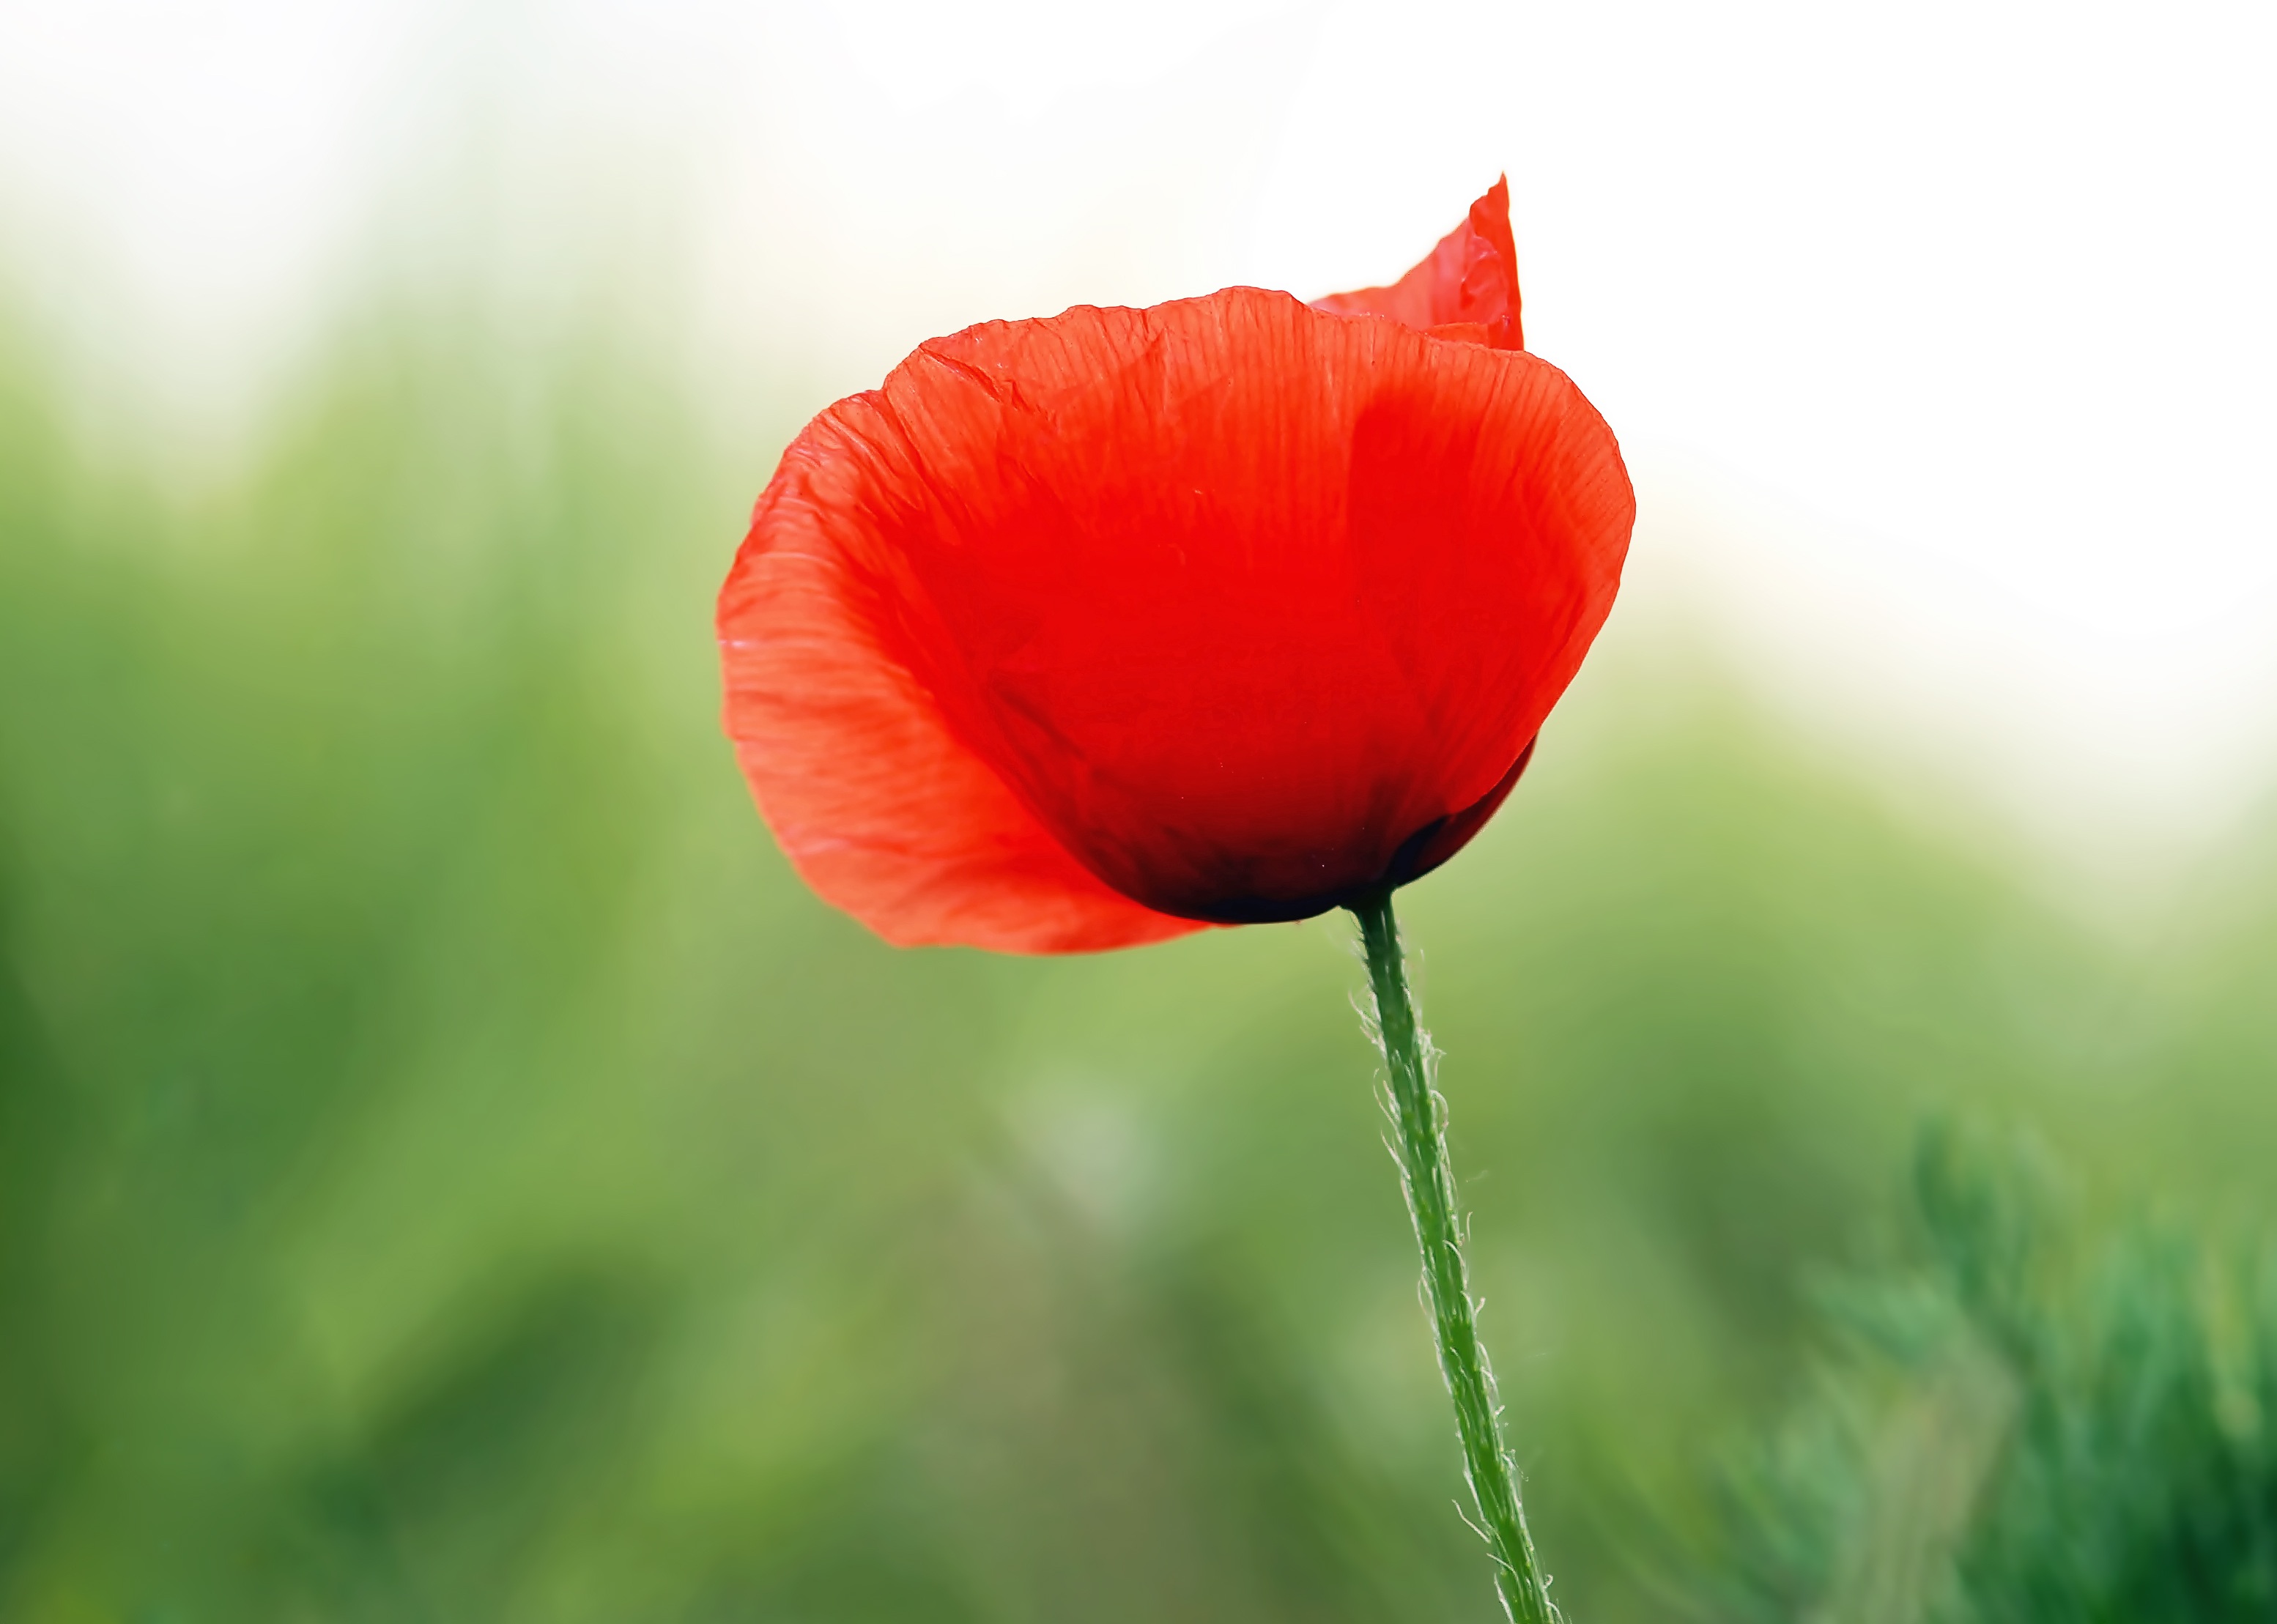
nature, plant, field, photography, flower, petal, live, green, red, flora, wildflower, close up, poppy, coquelicot, macro photography, flowering plant, plant stem, land plant, poppy family